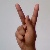
The image shows a hand gesture representing the letter 'K' in Indian Sign Language.